Kamisakaemachi Station

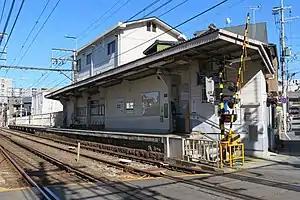
Kamisakaemachi Station, September 2019

is a passenger railway station located in the city of Ōtsu, Shiga Prefecture, Japan, operated by the private railway company Keihan Electric Railway.